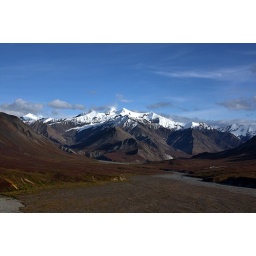
In May/June (the spring time in Alaska) this river bed is full of water.